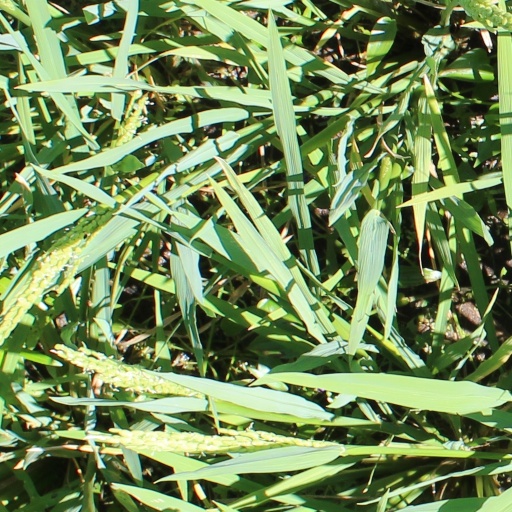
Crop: rice